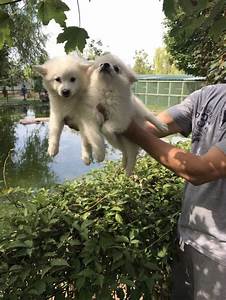
Label: dog